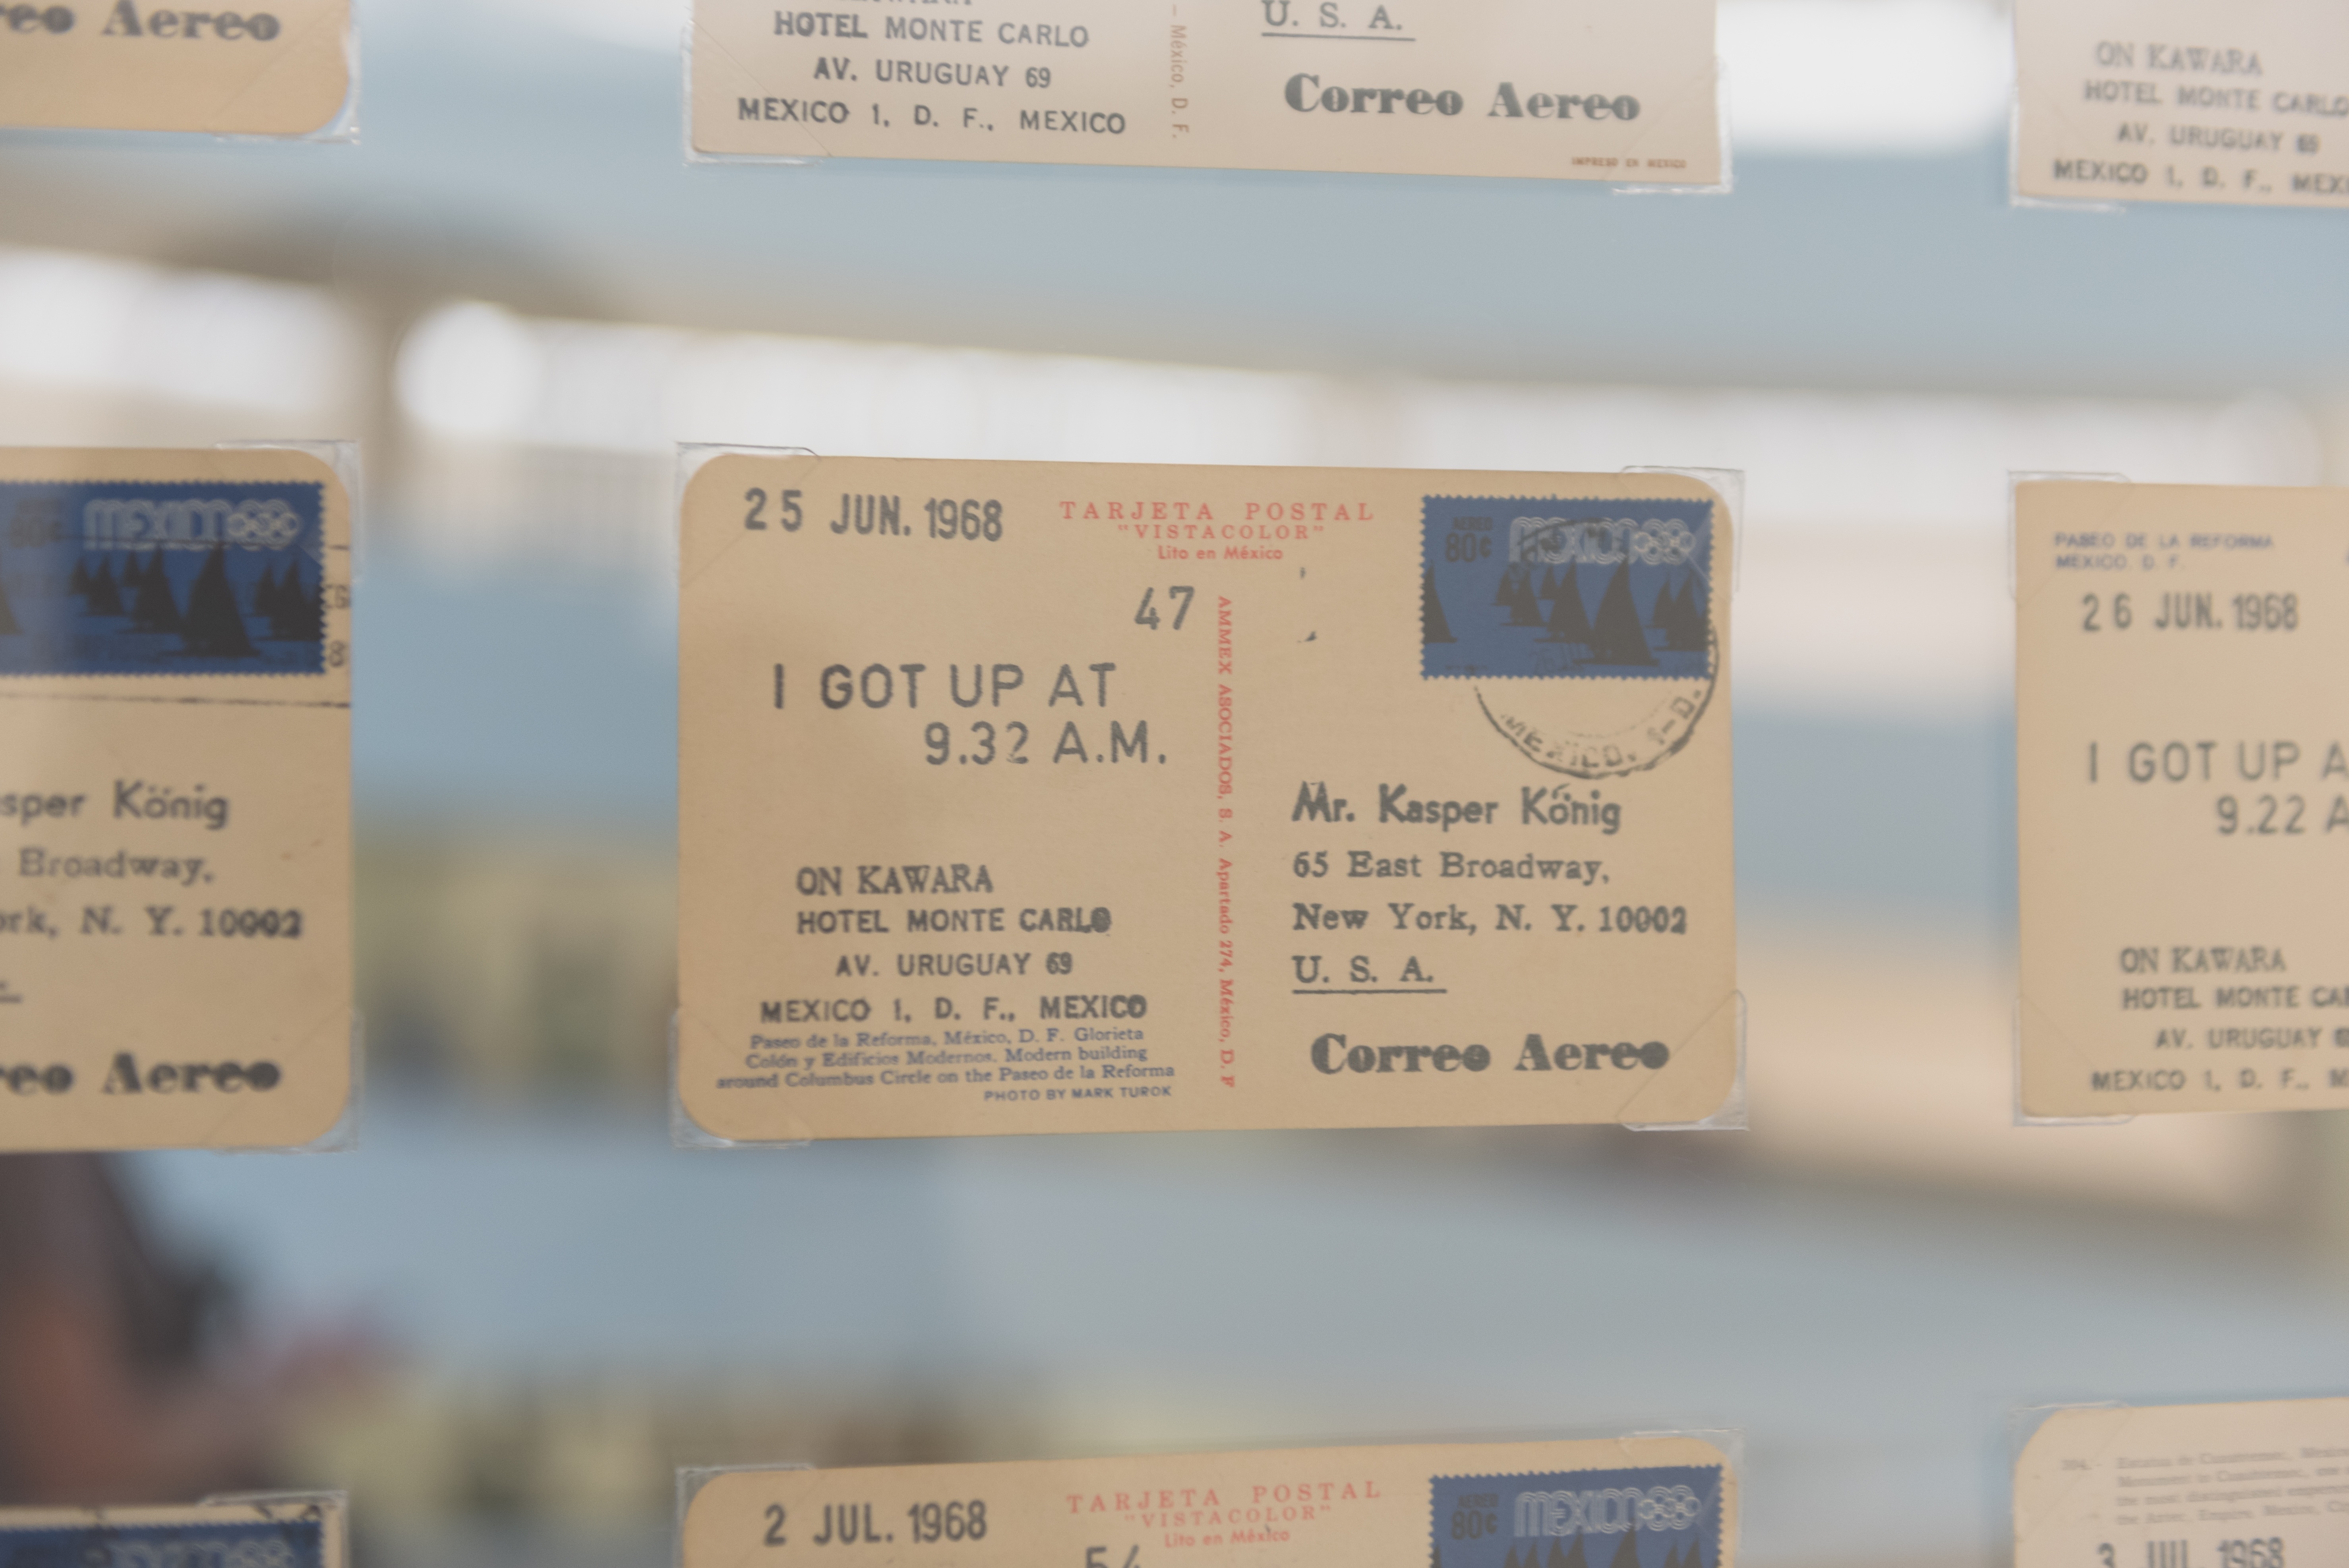
advertising, label, brand, product, design, presentation